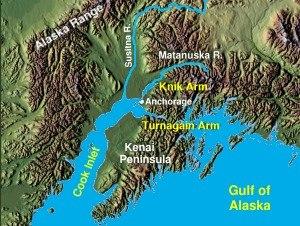
Anchorage, officiellement municipalité d'Anchorage, est une ville et un borough située dans le sud de l’État de l'Alaska, aux États-Unis. En 2017, sa population était estimée à 294 356 habitants et 401 499 habitants pour l'aire métropolitaine, ce qui en fait la ville la plus peuplée d'Alaska. Elle regroupe une part importante de la population de son État. C'est la deuxième ville aux États-Unis à concentrer une telle population relativement à l'État dans lequel elle se situe. La ville a été nommée quatre fois All-America City, en 1956, 1965, 1984/1985 et 2002 par la National Civic League. Au niveau fiscal, Kipplinger l'a également nommée meilleure ville des États-Unis.